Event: Nepal Earthquake
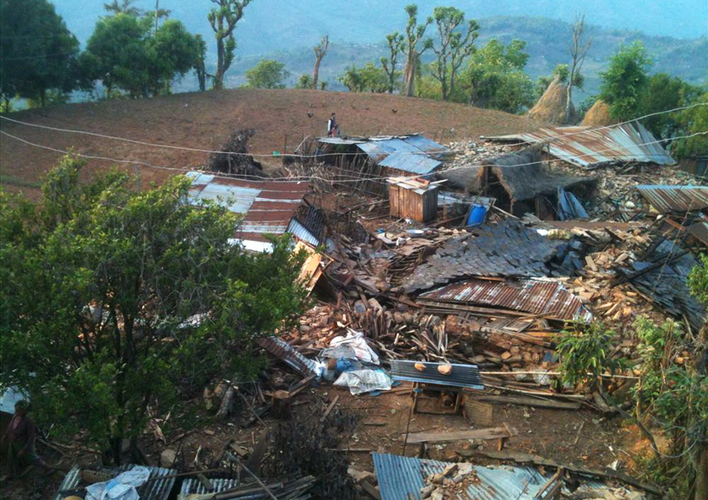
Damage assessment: damage